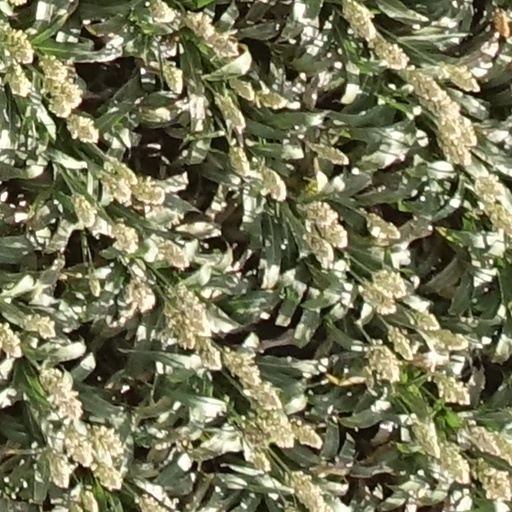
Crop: sorghum